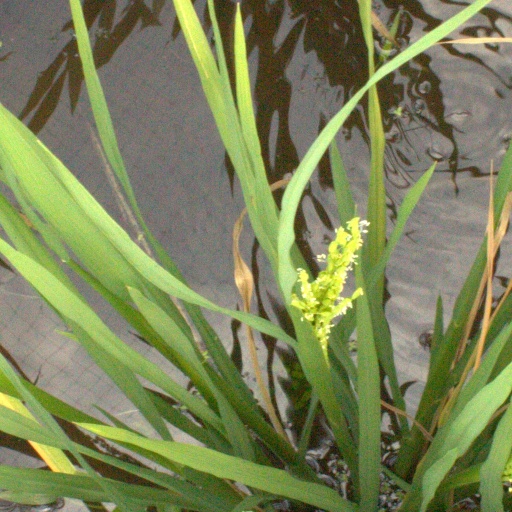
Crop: rice